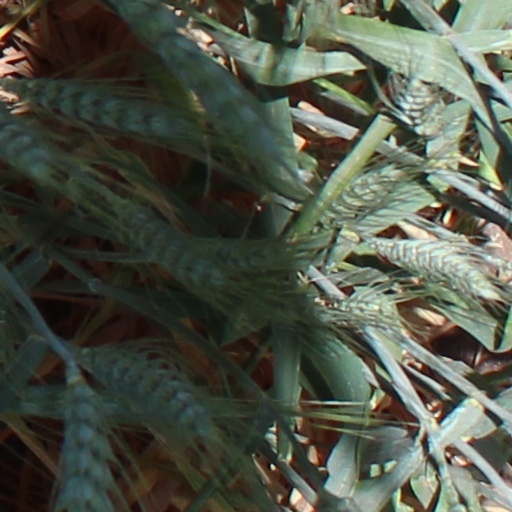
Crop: wheat